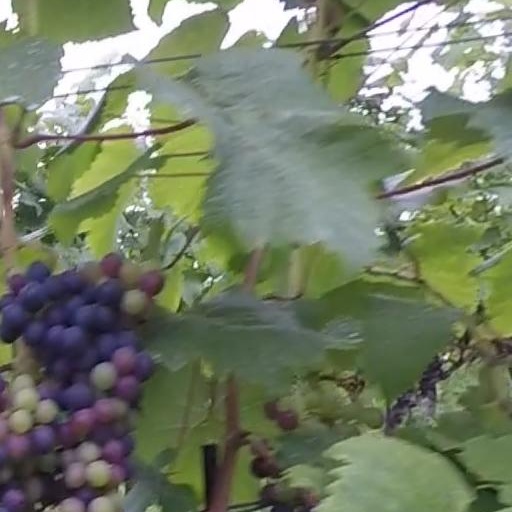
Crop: grape